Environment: real
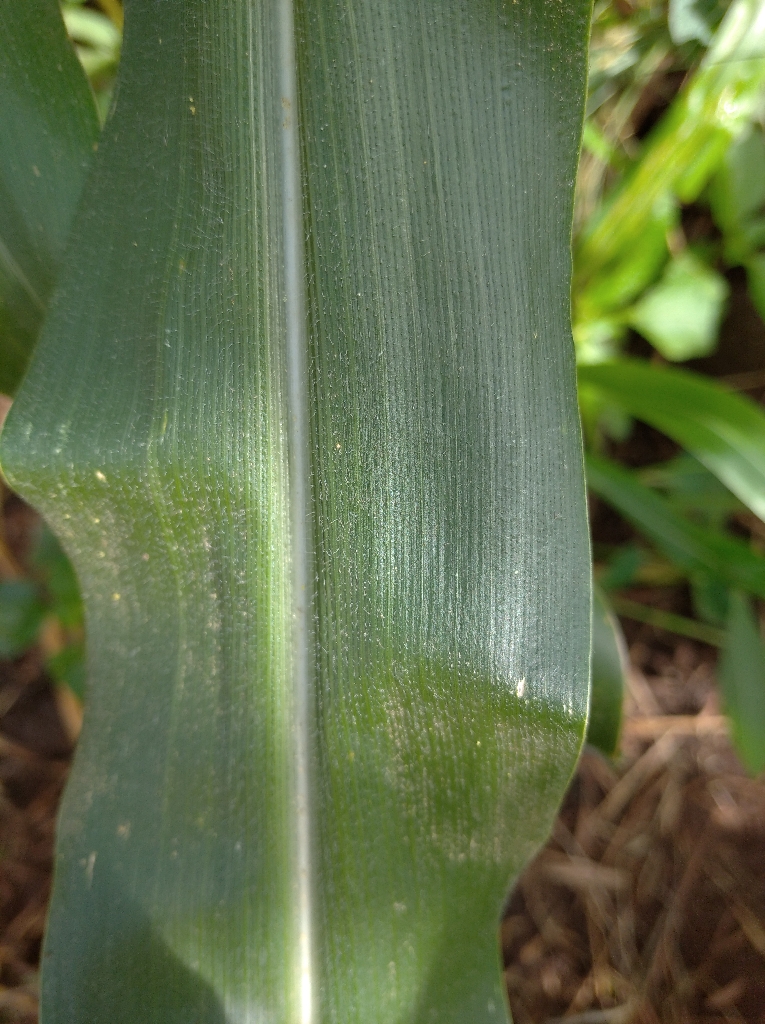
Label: healthy